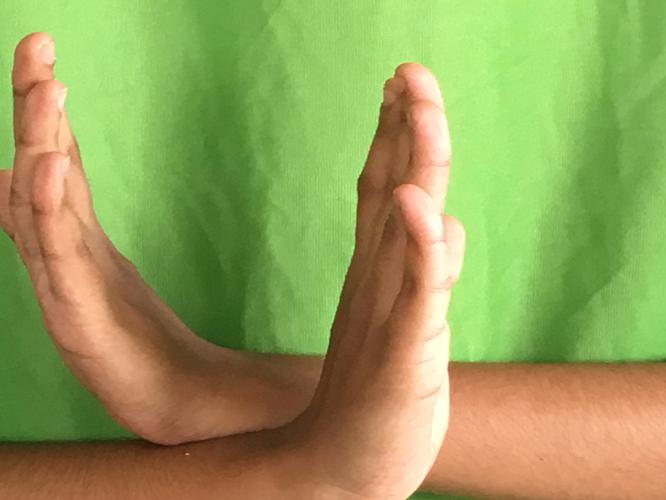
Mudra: Swastikam
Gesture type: double_hand